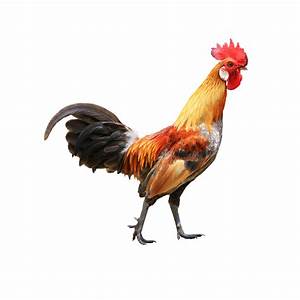
Label: gallina